Hoton

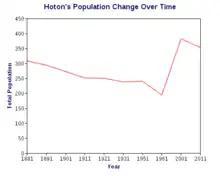
Total Population of Hoton as reported by the census population 1811-2011

After the Norman Conquest in 1066, together Robert De Jort and Earl Hugh owned the land. Hoton was sparsely populated with eleven households in the 1300s, nine in 1564. By the time the 1666 hearth tax list was drawn up there were nineteen. Hoton once consisted of three 400-acre patches of agricultural land, though due to the (32 Geo. 2. c. "43" ) more small fields were established and agricultural patterns changed. When Charles James Packe II brought the Hoton Manor house it led to the development of the area. An ale house, an inn and two girls’ boarding schools were built, as well as further farm buildings and cottages, leading to a further increase in population.